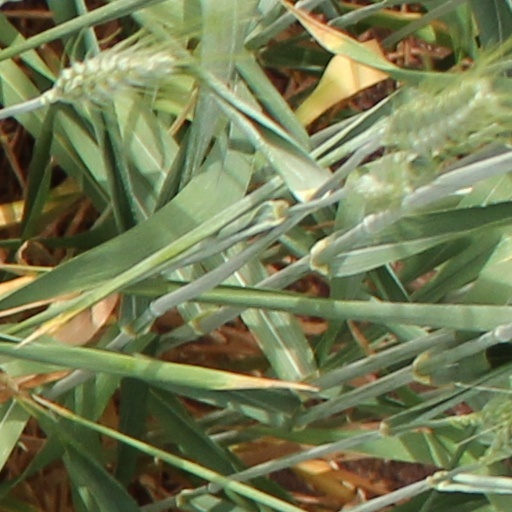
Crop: wheat